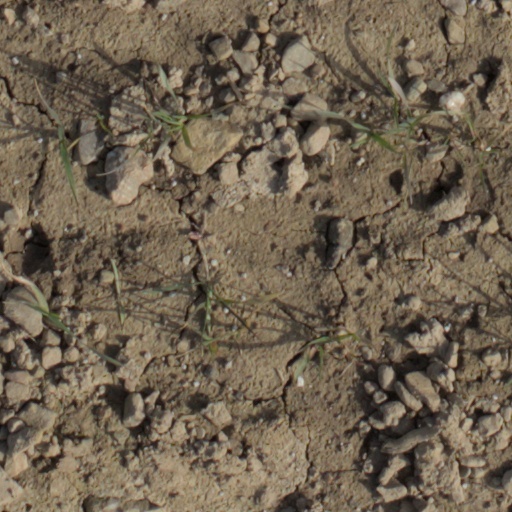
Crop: wheat